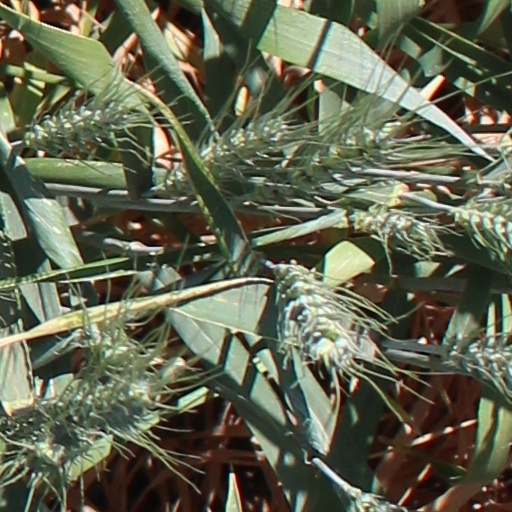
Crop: wheat